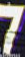
Number: 7